Joseph Howard (British politician)

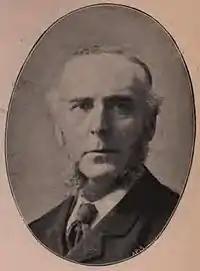
Howard in 1895.

Joseph Howard (9 May 1834 – 2 March 1923) was an English barrister and Conservative politician who sat in the House of Commons from 1885 to 1906.